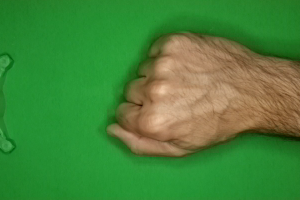
Label: rock